The Far Horizons

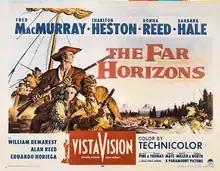
1955 theatrical poster

The Far Horizons is a 1955 American historical Western film directed by Rudolph Maté about the Lewis and Clark Expedition. It is based on 1943 novel "Sacajawea of the Shoshones" by Della Gould Emmons and stars Fred MacMurray, Charlton Heston, Donna Reed and Barbara Hale.